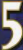
Number: 5